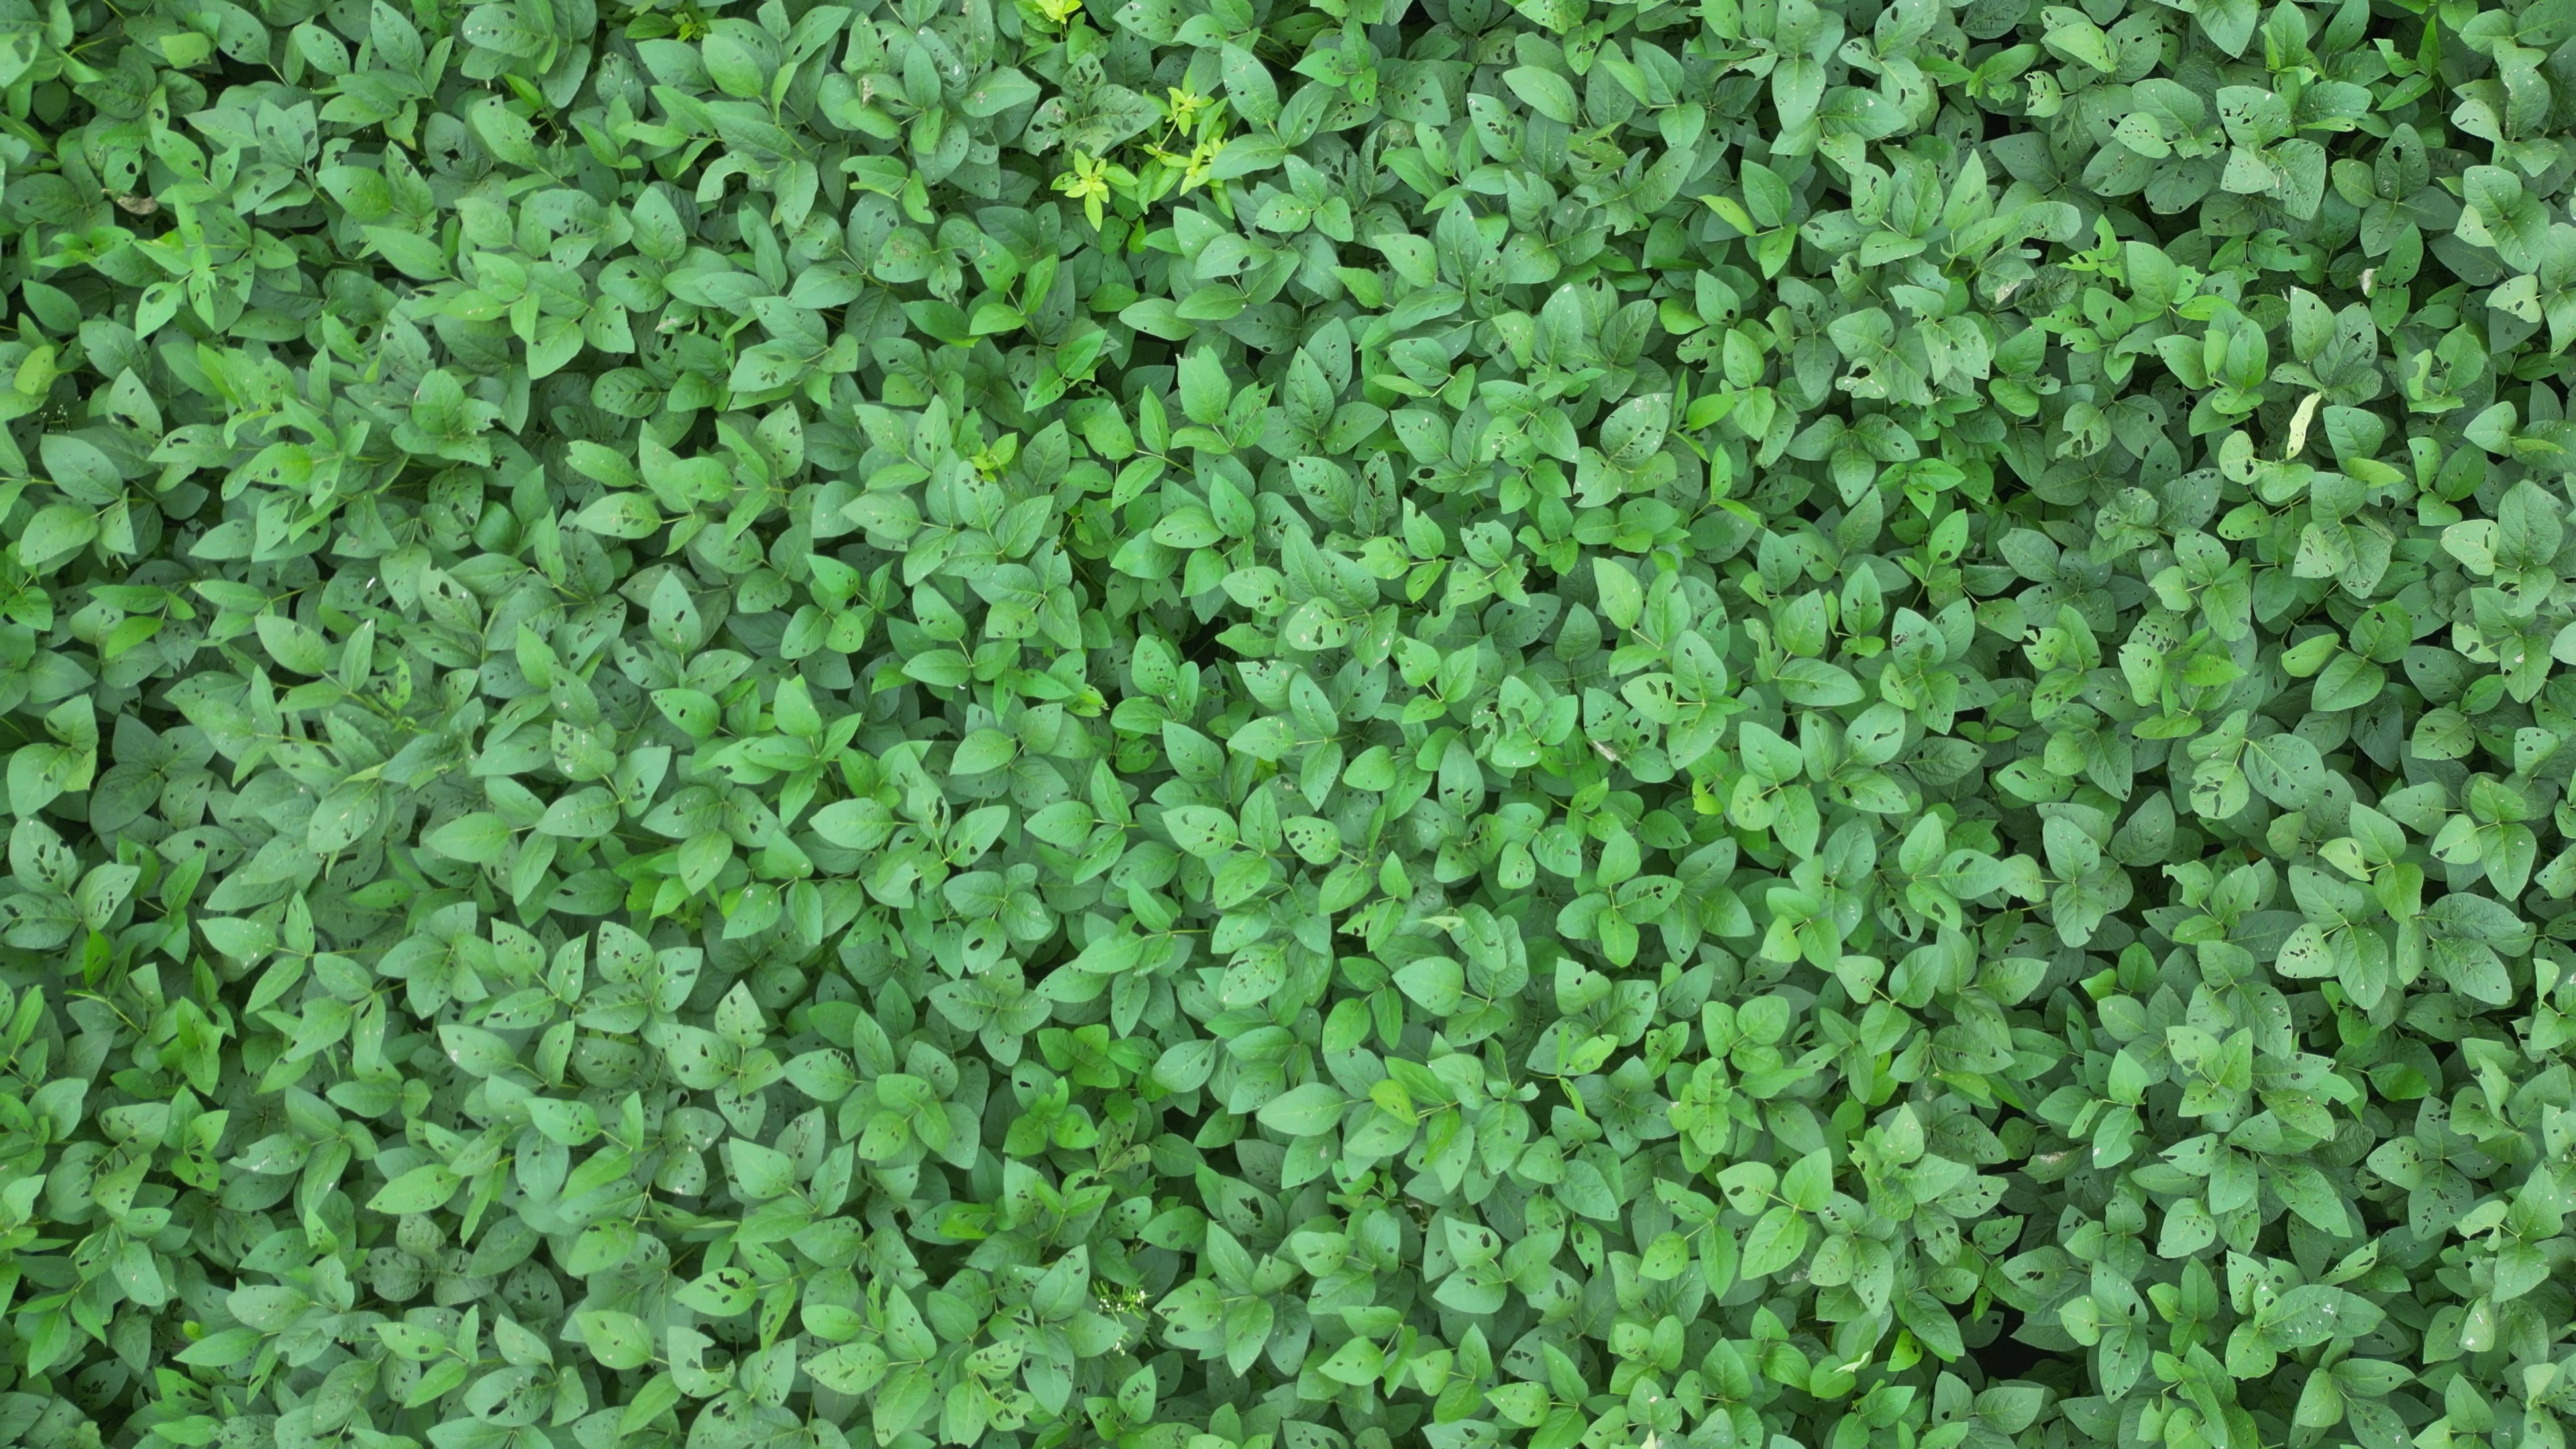
Label: Semilooper_Pest